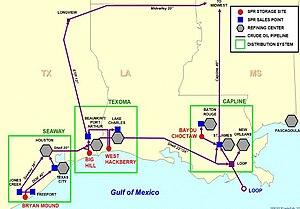
Une réserve stratégique de pétrole est un stock de pétrole à la disposition d'un État, détenu soit directement par lui, soit par une compagnie pétrolière dans le cadre de contraintes imposées par l'État. Elle donne à un pays importateur de pétrole une certaine marge de manœuvre en cas d'interruption de ses approvisionnements.